New Hampshire

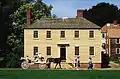
The Strawbery Banke Museum in Portsmouth, New Hampshire includes 37 restored buildings dating from the 17th through 19th centuries.

Various Algonquian-speaking Abenaki tribes, largely divided between the Androscoggin, Cowasuck and Pennacook nations, inhabited the area before European colonization. Despite the similar language, they had a very different culture and religion from other Algonquian peoples.